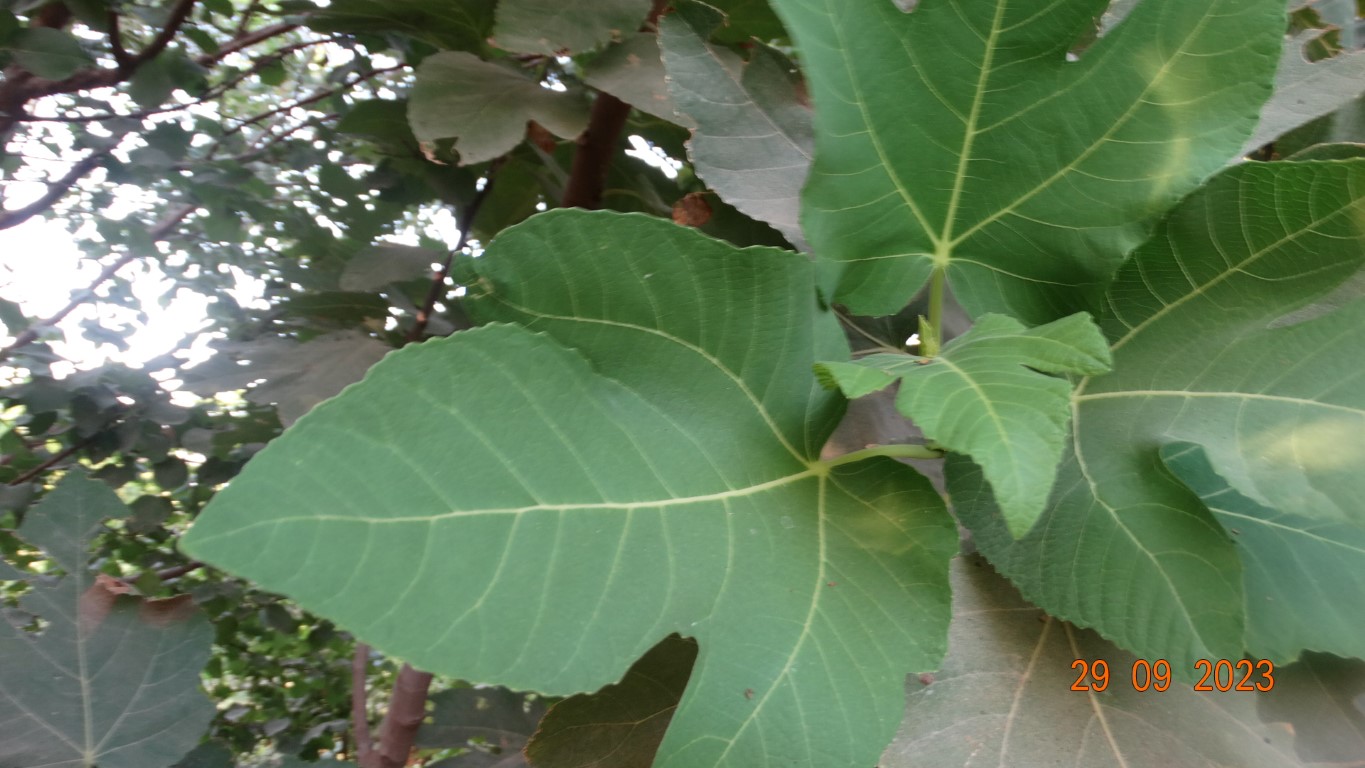
Label: healthy